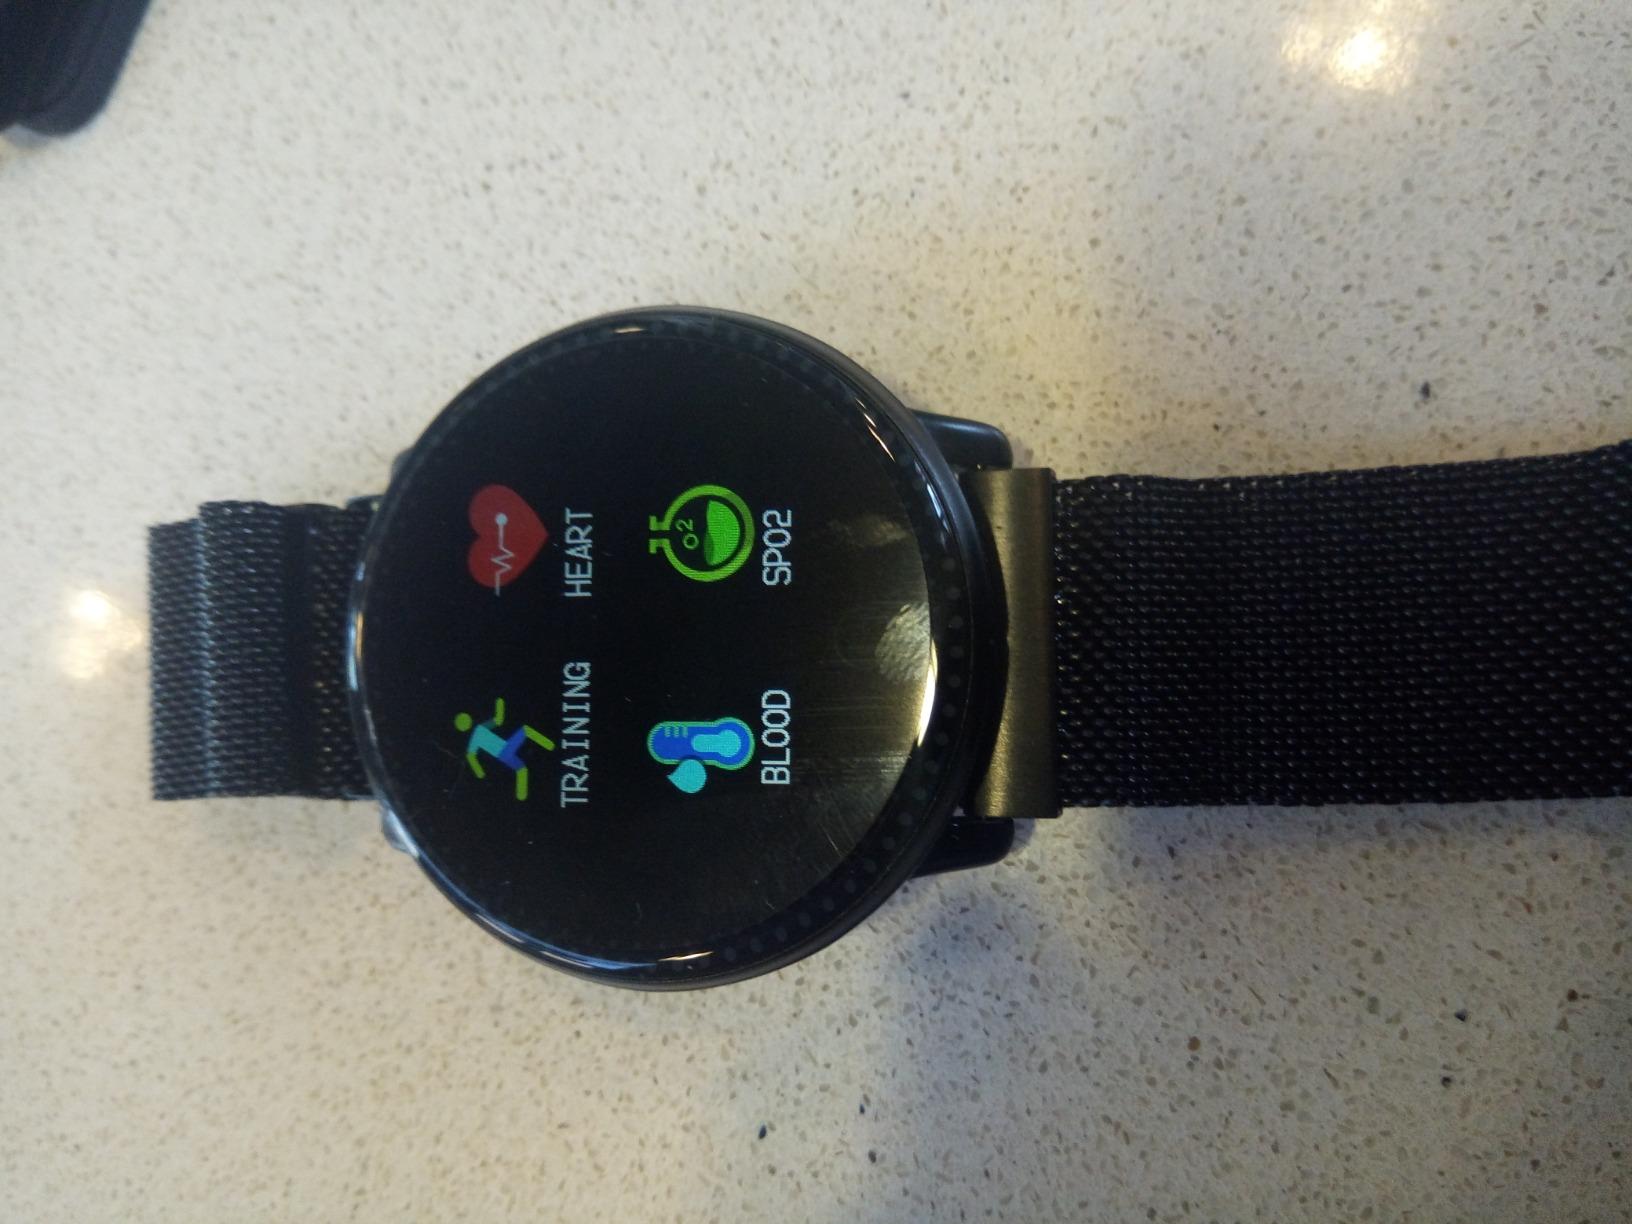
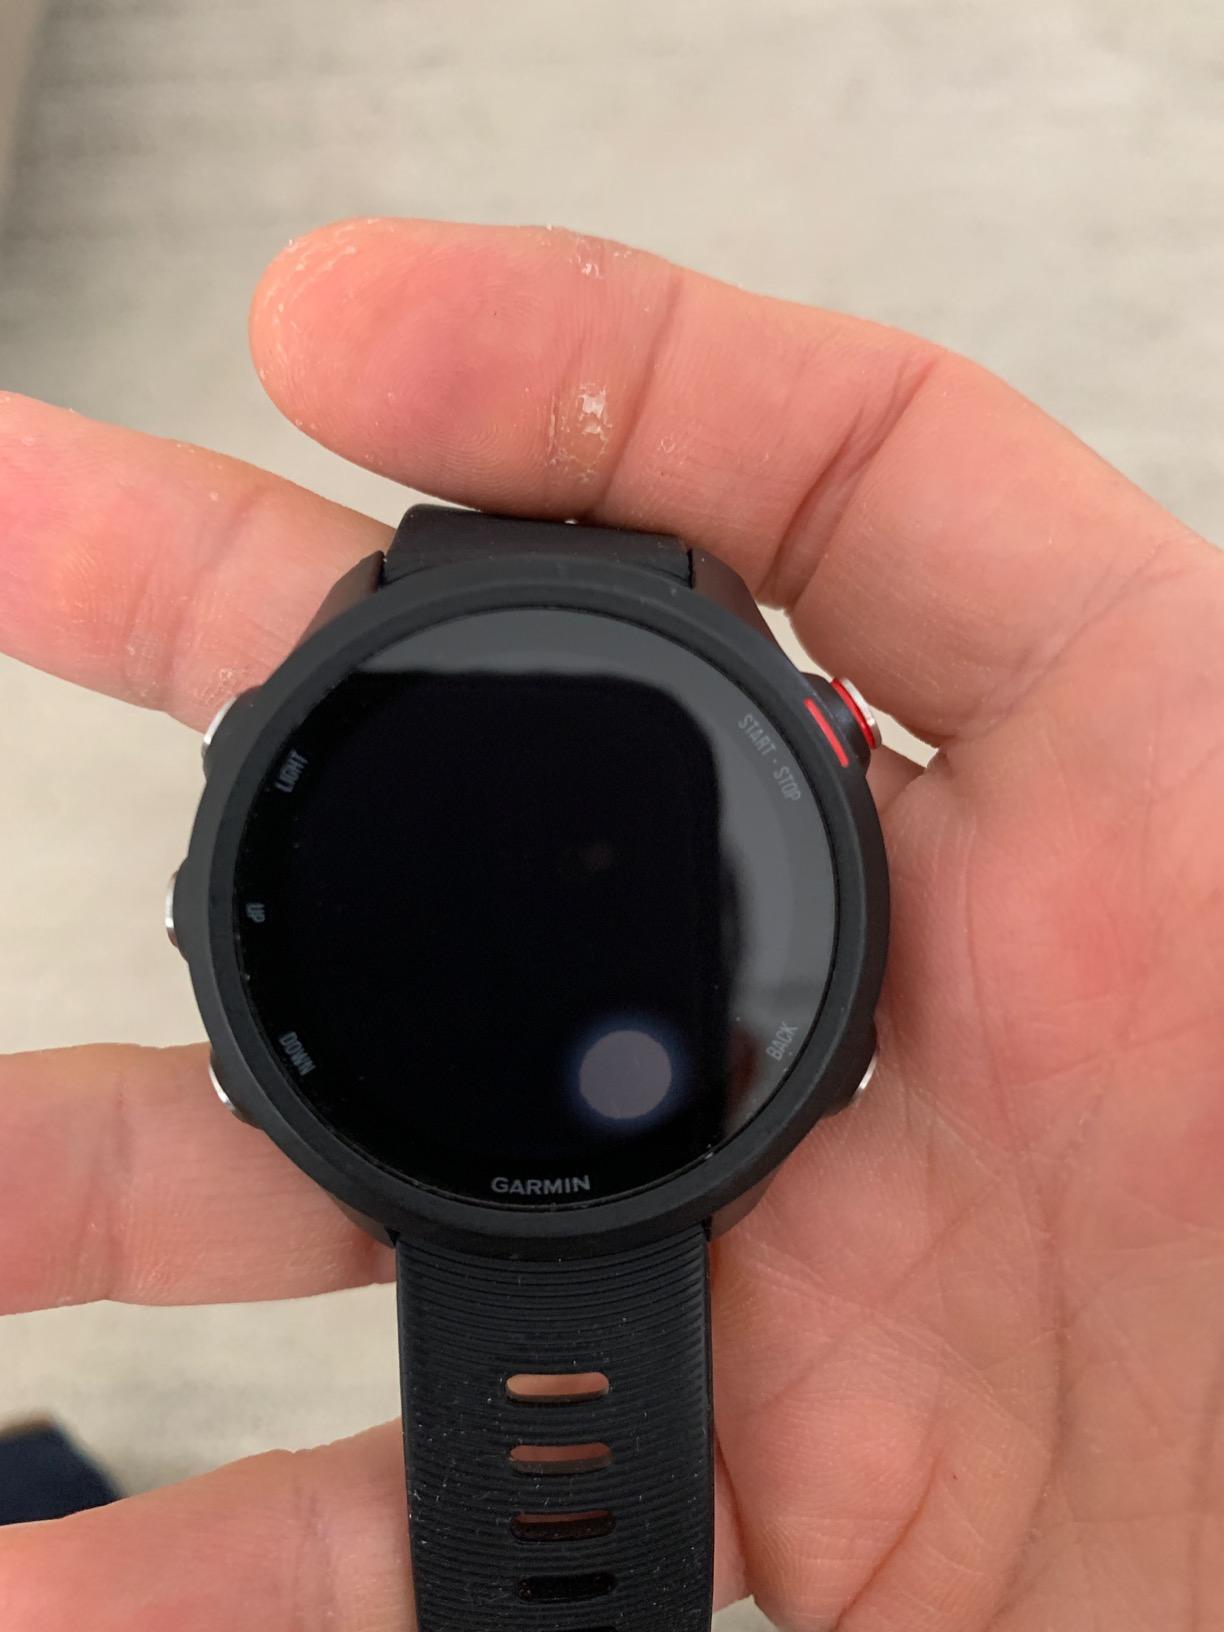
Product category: smartwatch
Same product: no